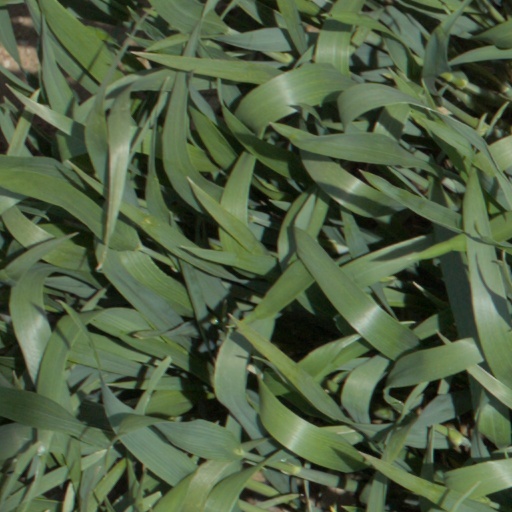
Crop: wheat